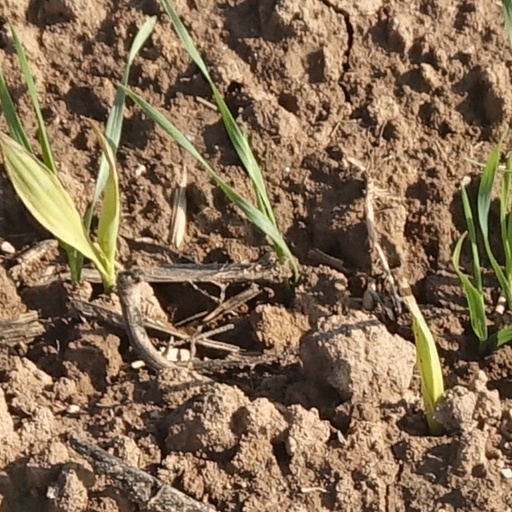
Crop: wheat